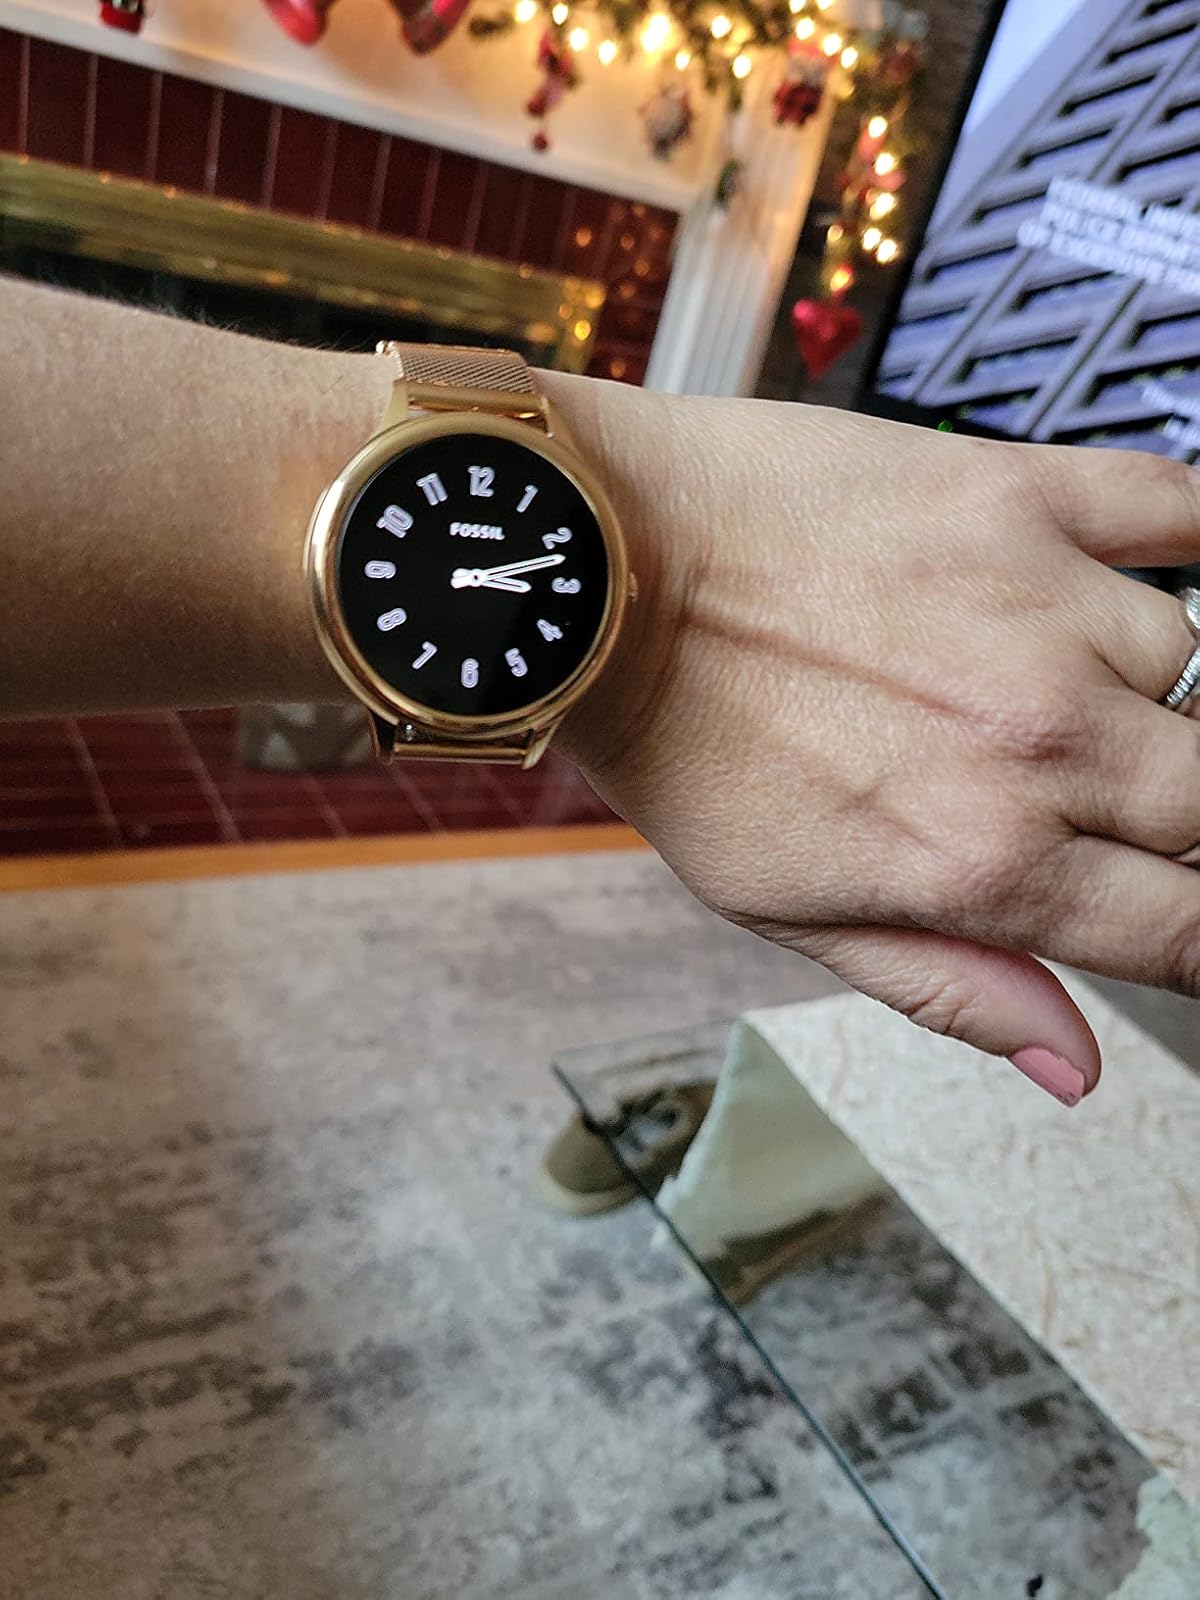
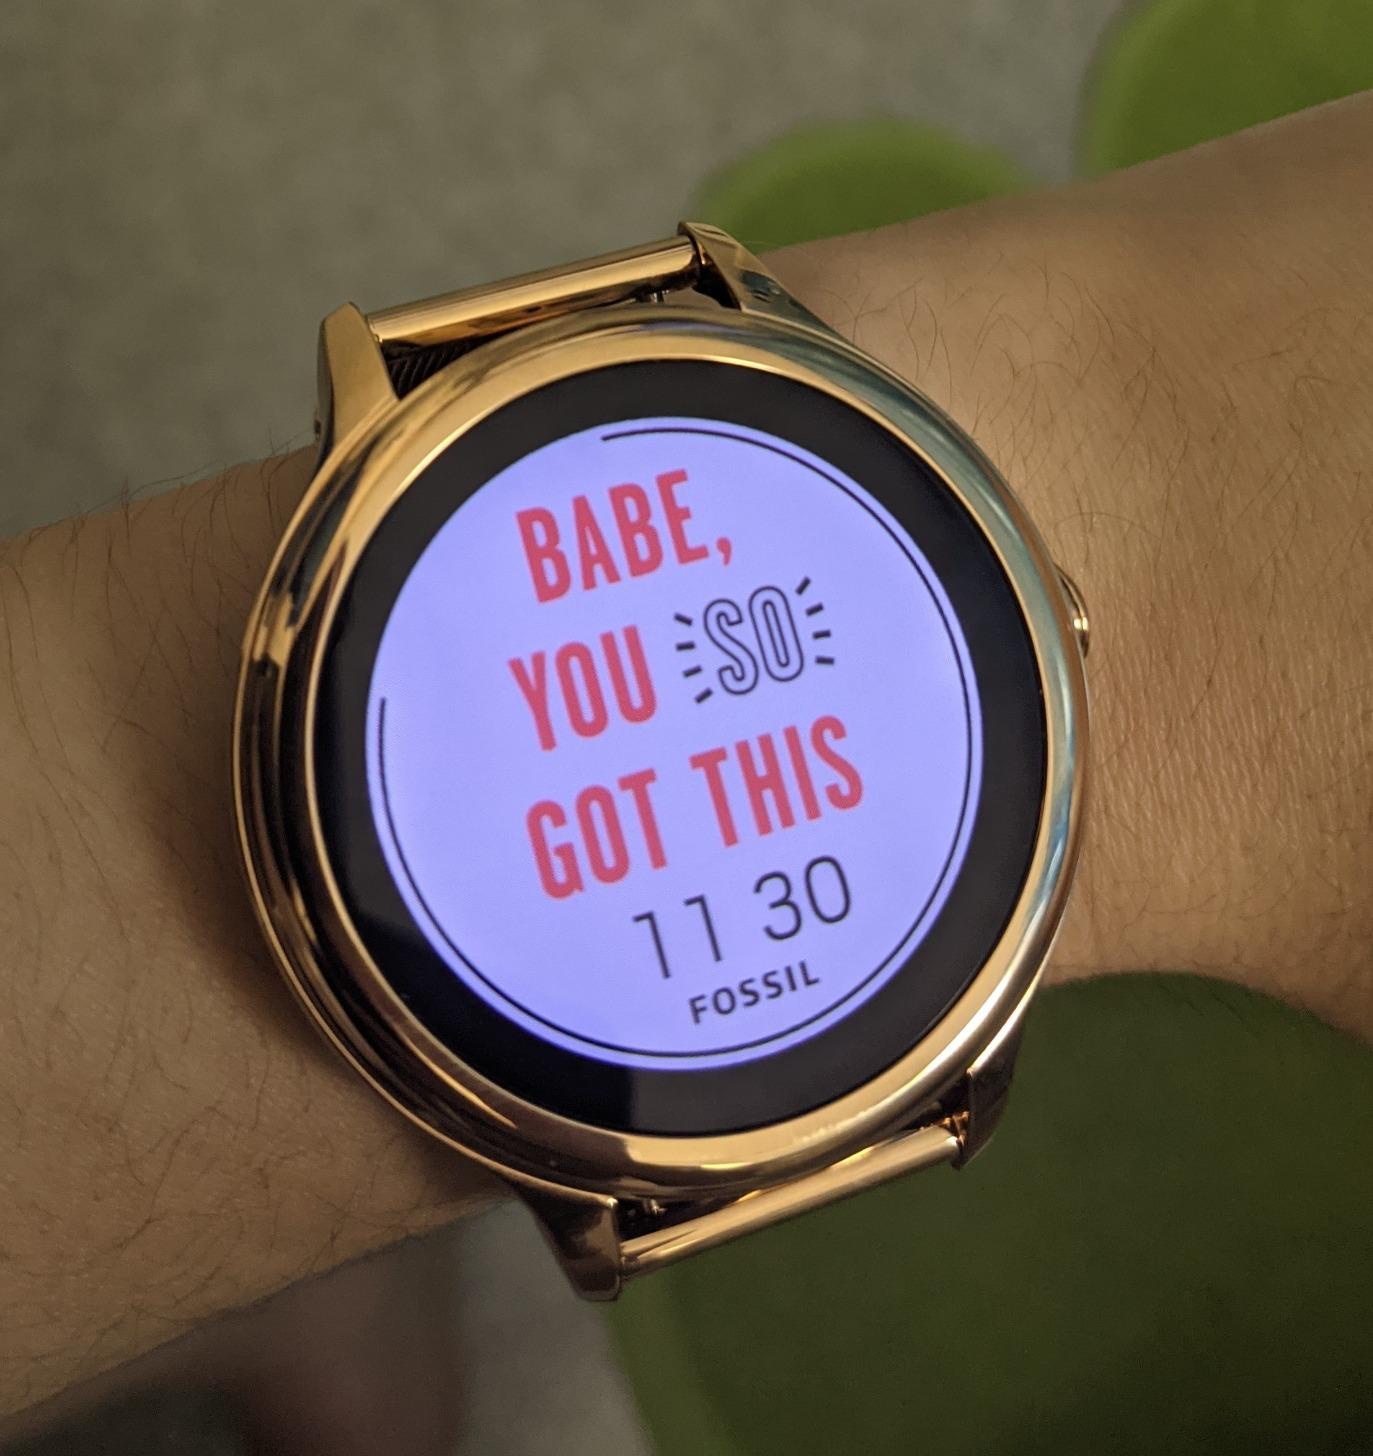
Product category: smartwatch
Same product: yes